Berts vidare betraktelser

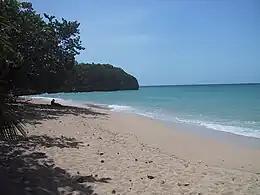
In the book, the Ljung Family goes on vacation to Jamaica.

After Bert and Åke have been jumping next to the fire during Walpurgis Night, the Heman Hunters demonstrate on May Day, but are removed after singing "Tupp fick kramp uti magen, sista skiten kom där" ("rooster got cramp out in its stomach, the last shit came there") to the Internationale tune.